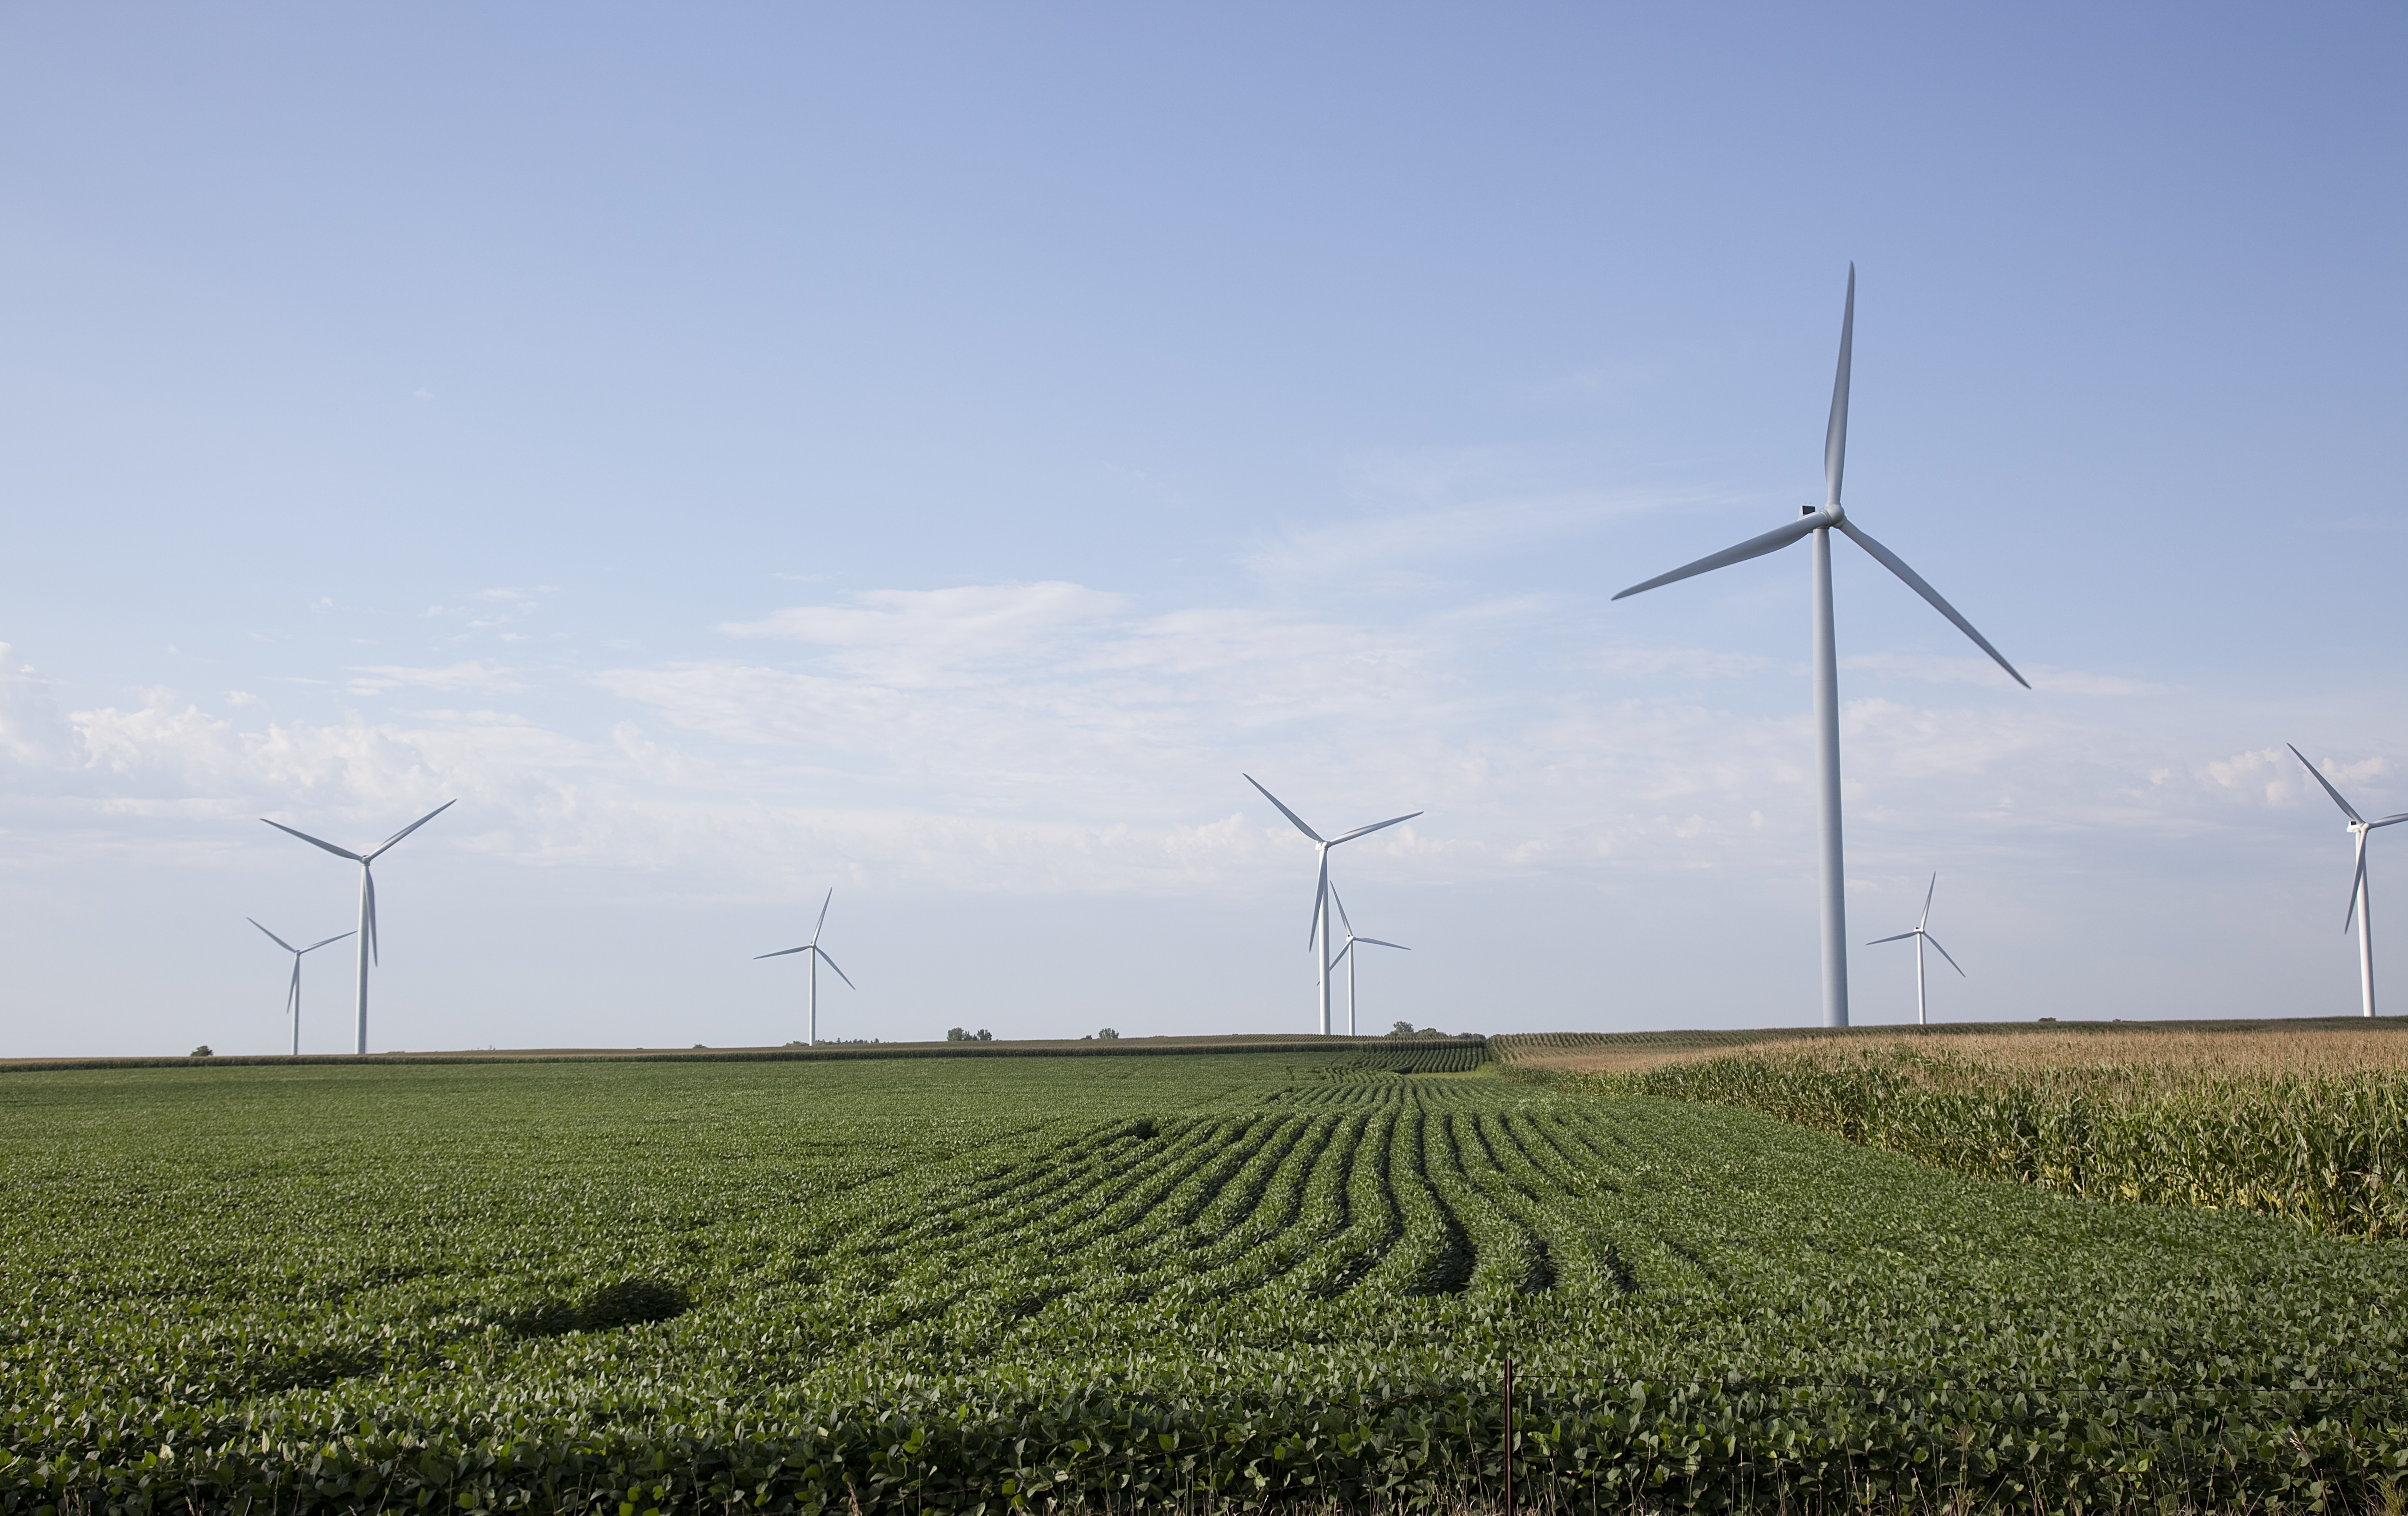
landscape, sky, field, farm, prairie, windmill, wind, machine, wind turbine, electricity, plain, generator, energy, power, mill, grassland, blades, wind farm, propeller, rural area, wind turbines, overhead power line